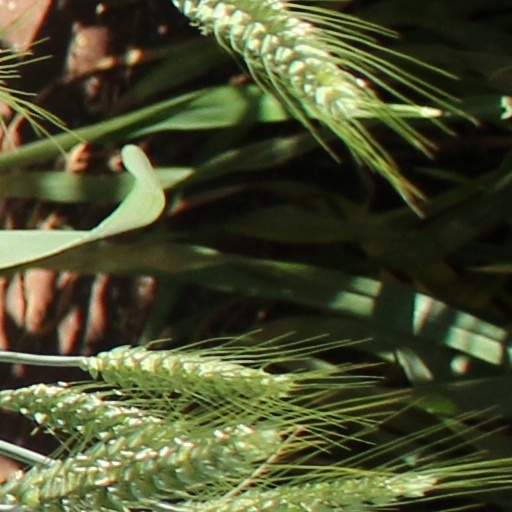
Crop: wheat